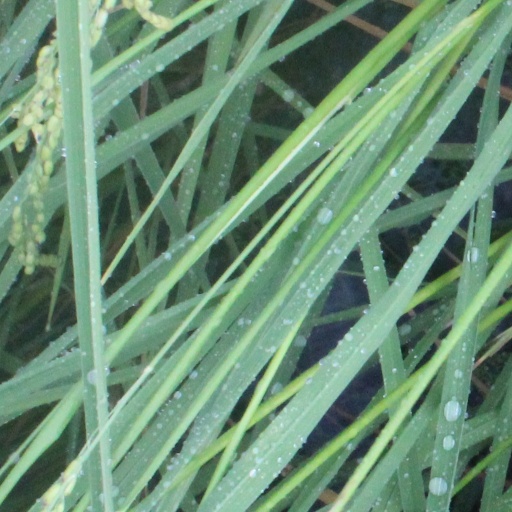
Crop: rice